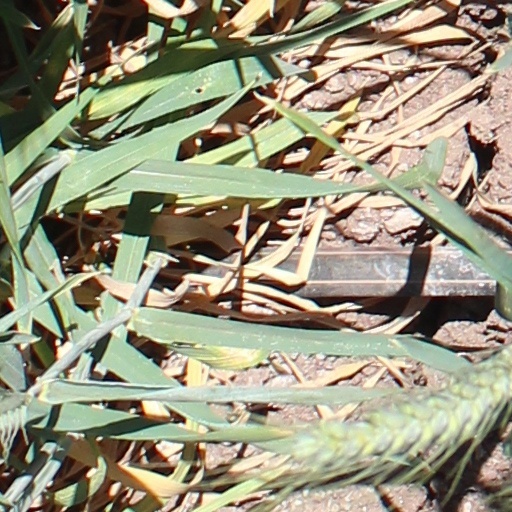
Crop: wheat